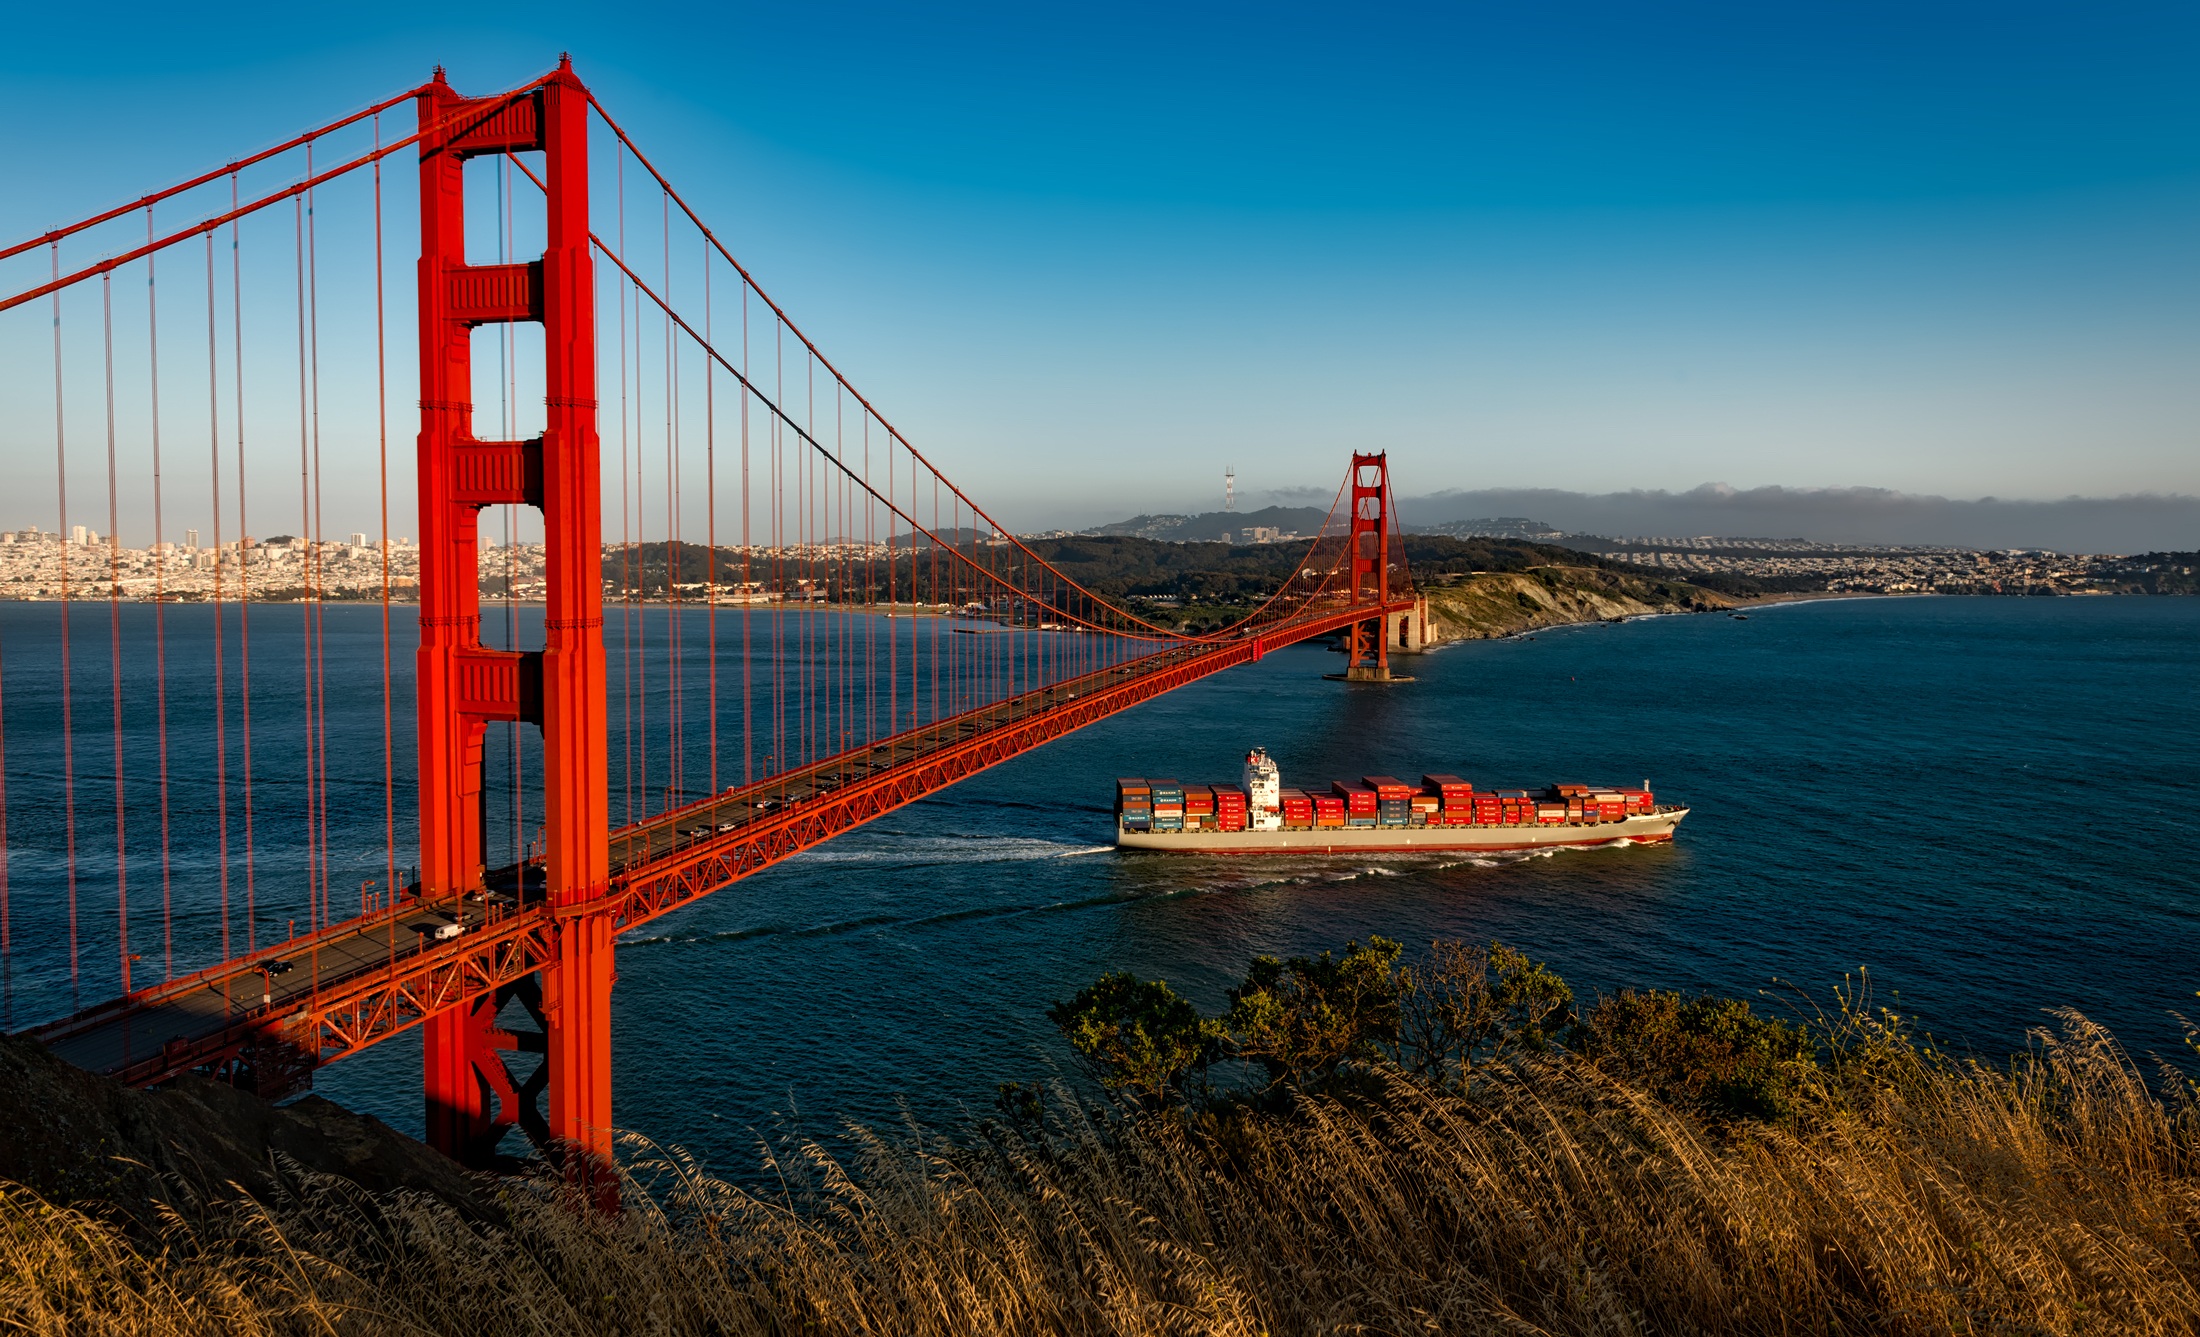
sea, coast, water, ocean, architecture, bridge, ship, vacation, travel, shoreline, golden gate bridge, san francisco, dusk, transportation, transport, vehicle, tower, holiday, bay, landmark, harbor, suspension, historic, tourism, california, hdr, famous, attractions, iconic, barge, destinations, shipping containers